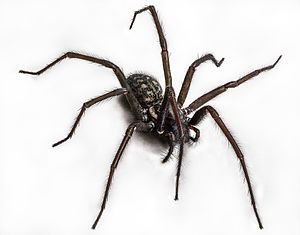
Vandrehistorie
Edderkoppebiddet er en populær vandrehistorie om en person, der bliver bidt af en edderkop og herefter får et rødt mærke eller en byld, der siden brister, hvorefter edderkopper myldrer ud.
Vandrehistorie er en type folkeoverlevering, en historie med ukendt ophavsperson. Beretningen har ofte makabre elementer og lyder ikke helt troværdig, samtidig som den ikke umiddelbart kan afvises. Folklorister kalder vandrehistorien et "samtidssagn" og dermed et udslag af en genre, der har eksisteret lige så længe som mennesker har kommunikeret. På engelsk kaldes vandrehistorier urban legends; men vandrehistorier kan ikke knyttes specielt til bysamfund.